Steinhude

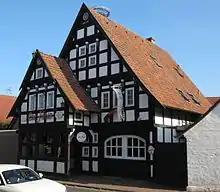
Alcove house

Steinhude is a village in the borough of Wunstorf in Hanover Region in the German state of Lower Saxony. It is a tourist resort on the southern shore of Lake Steinhude.